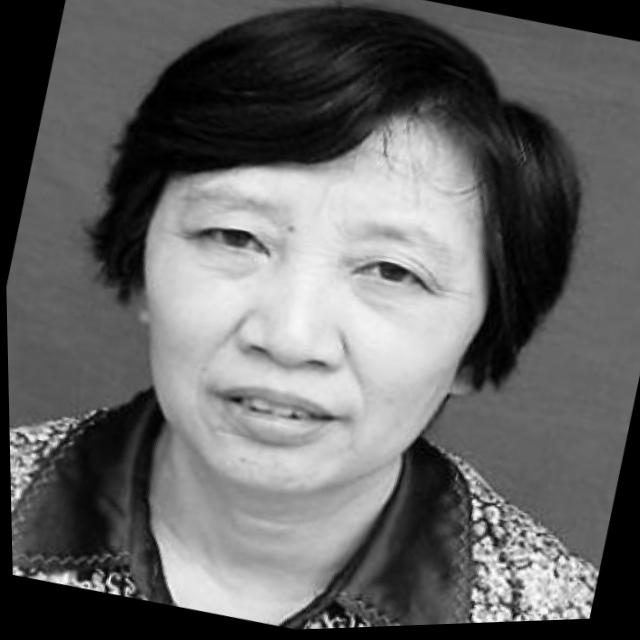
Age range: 45-64